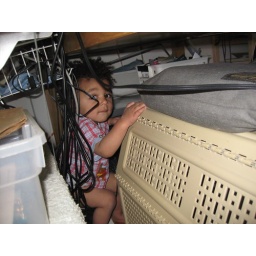
jake still finds....loop holes and gets behind the desks and in the computer wire mess